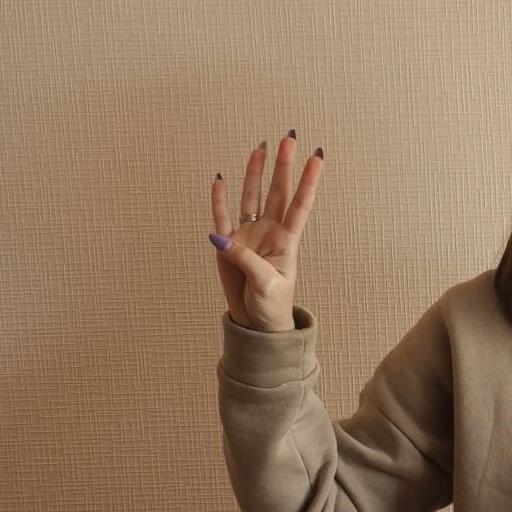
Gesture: four